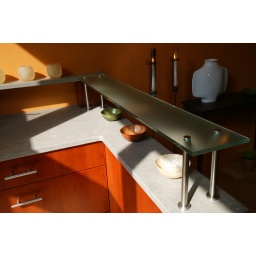
A unique limestone top and glass shelf form a serving buffet in the Dining Room.